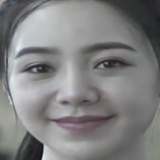
diễn viên Quỳnh Kool